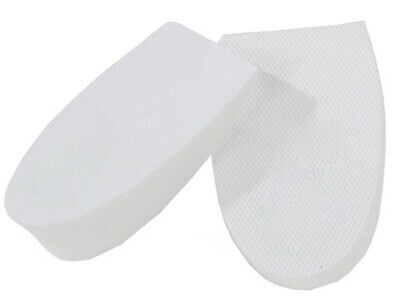
Alzatacco Uomo Donna 2.8cm Supporto Tallone In Spugna Morbido Assorbe Sudore
CONTATTARE NEGOZIO EBAY INOXCAR RACECHIP VOGTLAND FANALERIA CERCHI-IN-LEGA OLI-E-ADDITIVI STRUMENTI ESTERNI SIMONI-RACING RICAMBI Alzatacco Uomo Donna 2.8cm Supporto Tallone In Spugna Morbido Assorbe Sudore Alzatacco Uomo Donna 2.8cm Supporto Tallone In Spugna Morbido Assorbe Sudore Traspirante Con Memoria Un formato adatto a tutti, Lunghezza: 9.6cm, Larghezza: 5.8cm, Altezza: 2.8cm Fatto con materiale di spugna, confortevole e morbido, ammortizzante e assorbente sudore, efficacemente alleviare la pressione del piede e il dolore Inserzione valido per 1 paio, 2 pezzi SPEDIZIONE NON SPEDIAMO NELLE CANARIE A CIPRO CORSICA ISOLA D'ELBA MALTA ATOLLI DELLA GRECIA E LOCALITA' REMOTE CONTATTARCI PRIMA PER EVENTUALI PREVENTIVI DI COSTO SPEDIZIONE WE DON'T SHIP TO CANARIAS CIPRUS CORSICA ISOLA D'ELBA MALTA GREECE LITTLE ISLAND AND REMOTE LOCATION CONTACT US BEFORE BUY FOR SHIPPING COST IL NOSTRO NEGOZIO RISPETTA I SEGUENTI ORARI: LUN AL VEN 10 - 13 / 15 - 19.30 SABATO DOMENICA E FESTIVI CHIUSI. RICORDIAMO CHE TUTTI I COMPONENTI ESTETICI E DI CARROZZERIA VENGONO VENDUTI “ DA VERNICIARE “ Ti ricordiamo di tenere presente che gli spedizionieri consegnano dal lunedì al venerdì e che per oggetti urgenti è sempre preferibile contattarci prima per sapere se è possibile poter ricevere un dato oggetto per tempo. NOTA BENE :I tempi di spedizione non vanno considerati su quanto tempo ci ha messo il pacco ad arrivare ma sul tempo impiegato da noi per spedirvi l'oggetto in quanto la spedizione è effettuata da terzi e non dipende da noi seppure siamo sempre disponibili ad aiutarvi qualora ci fossero ritardi. Questo è ciò che va valutato al momento del rilascio delle stellette di valutazione. PAGAMENTO PayPal Bonifico bancario accettato Altro / Vedi descrizione oggetto Ulteriori istruzioni per il pagamento (mostrate nella tua inserzione): Accettiamo BONIFICO / P.PAY / PAYPAL (in alcuni casi anche c/a) previo accordo via e-mail. Ti preghiamo di confermare dopo l'acquisto; INDIRIZZO CORRETTO e TELEFONO. PER QUALSIASI PROBLEMA siamo a disposizione via e-mail o tramite i nostri numeri di telefono dedicati. PRIMA E DOPO L ACQUISTO! Un feedback negativo non risolve nulla; una telefonata si! **Gli ordini effettuati DOPO le ore 13:00 e nei Festivi; saranno elaborati il giorno lavorativo successivo.** RESTITUZIONE Opzioni per le restituzioni all'interno del Paese Restituzioni accettate Dopo aver ricevuto l'oggetto l'acquirente dovrebbe contattarti entro: 30 giorni Le spese di spedizione per la restituzione saranno pagate da: Acquirente Opzioni per le restituzioni internazionali Restituzioni accettate Dopo aver ricevuto l'oggetto l'acquirente dovrebbe contattarti entro: 30 giorni Le spese di spedizione per la restituzione saranno pagate da: Acquirente Ulteriori dettagli sulla Regola sulla restituzione: Gli ordini effettuati verranno elaborati da TUNINGMASTER slrs dalle ore 9.00 alle ore 13.00 GMT; dal Lunedì al Venerdì; esclusi i festivi. Gli ordini effettuati dopo le ore 13.00 e nei festivi; saranno elaborati il giorno lavorativo successivo. Gli ordini effettuati a mezzo di bonifico bancario verranno elaborati solo successivamente all’effettivo accredito dell'importo a favore di TUNINGMASTER srls = COME ANNULLARE UN ACQUISTO = Il 'periodo di riflessione' scade 14 giorni dopo la consegna del prodotto. Per i servizi; i 14 giorni decorrono dalla conclusione del contratto. Se la scadenza cade in un giorno non lavorativo; il termine è prorogato fino al primo giorno lavorativo successivo. DEVI INFORMARE IL VENDITORE in modo inequivocabile della tua decisione di annullare l'acquisto. Non basta restituire il prodotto. Il venditore deve fornirti un modulo di recesso standard con il quale puoi comunicargli la tua decisione di recesso; sebbene tu non sia obbligato ad utilizzarlo. Dovrai rispedire le merci ricevute non utilizzate ENTRO 14 giorni successivi alla notifica al venditore. Puoi combinare l'obbligo di informare il venditore e quello della restituzione dei prodotti; ad esempio aggiungendo una dichiarazione scritta alle merci che restituisci per posta o inviando un'e-mail o un fax. Il venditore è tenuto a rimborsarti ENTRO 14 giorni dalla ricezione della cancellazione; ma può ritardare il rimborso se non ha ricevuto le merci o una prova del loro rinvio al mittente. il venditore PUO' ADDEBITARTI COSTI DI CONSEGNA SUPPLEMENTARI se hai specificamente richiesto una modalità di consegna non convenzionale (corriere espresso - c/a). Il venditore deve informarti se devi pagare le spese di restituzione delle merci. Se omette di farlo; sarà lui a doverle sostenere. Non sei tenuto a pagare nessun altro costo di cui non sei stato informato. Per le merci voluminose (come grandi apparecchiature per la casa); il venditore deve fornirti almeno una stima del costo della loro restituzione. ULTERIORI INFORMAZIONI Caratteristiche principali Caratteristiche tecniche:
Brand: Tuning Master | Il tuning di qualità
Category: Health & Beauty > Personal Care > Foot Care > Insoles & Inserts